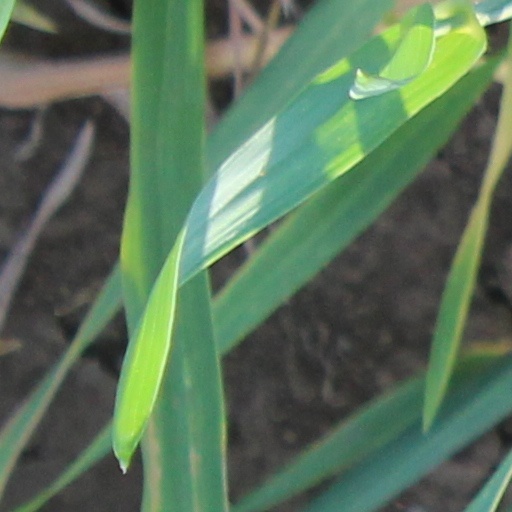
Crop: wheat